Oğuzhan Özyakup

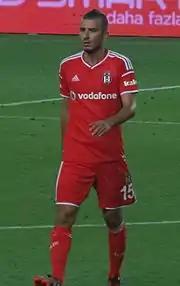
Özyakup at friendly game against Chelsea in Şükrü Saracoğlu Stadium, Istanbul, in 2014 August

Beşiktaş J.K. completed the signing of Özyakup from Arsenal, on 8 June 2012 for a €500,000 transfer fee with a reported 4 season of length and €400,000 wage per annum until the end of 2015–16 season. On 19 August 2012, He made his Süper Lig debut on matchday 1 of 2012–13 season, up against İstanbul Büyükşehir Belediyespor, ended 1–1. He completed 2012–13 season with 2 goals and 7 assists in 18 games at Süper Lig and 1 assists in 2 games at Turkish Cup.